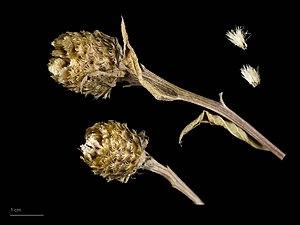
La Centaurée noire est une espèce de plantes herbacées vivaces de la famille des Asteraceae.